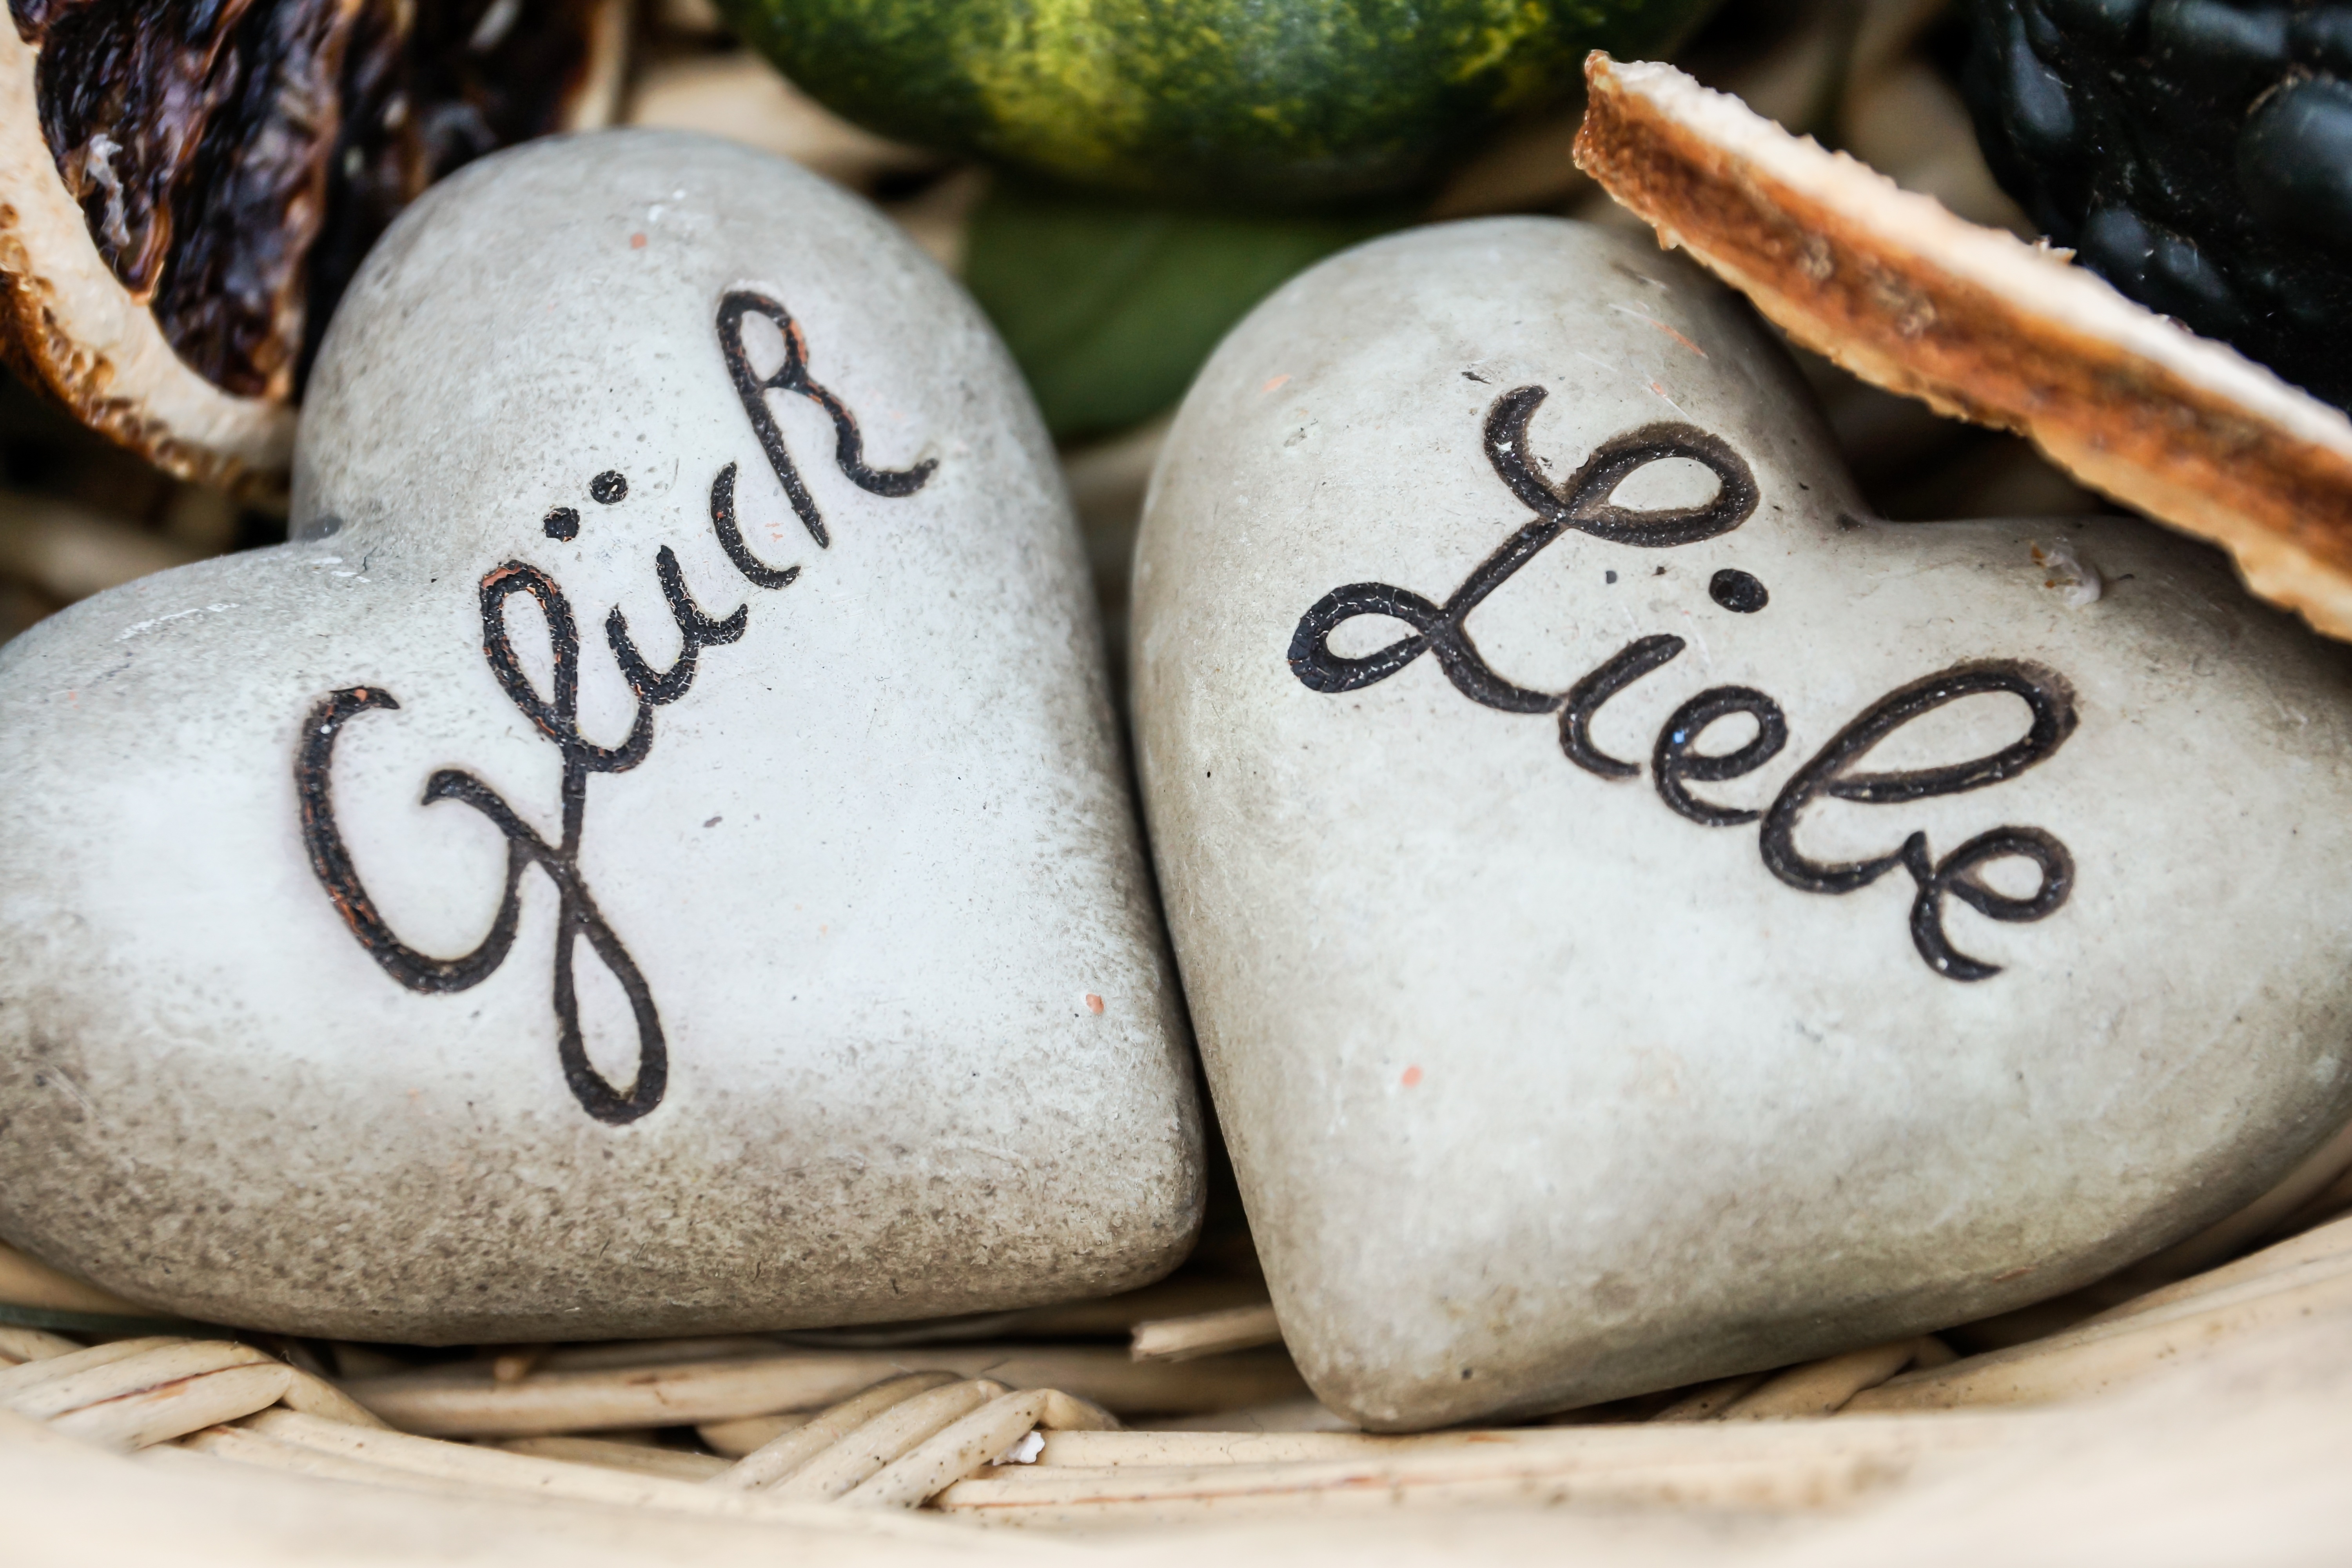
love, heart, decoration, food, romance, romantic, baking, deco, organ, luck, sweetness, decorate, flavor, valentine's day